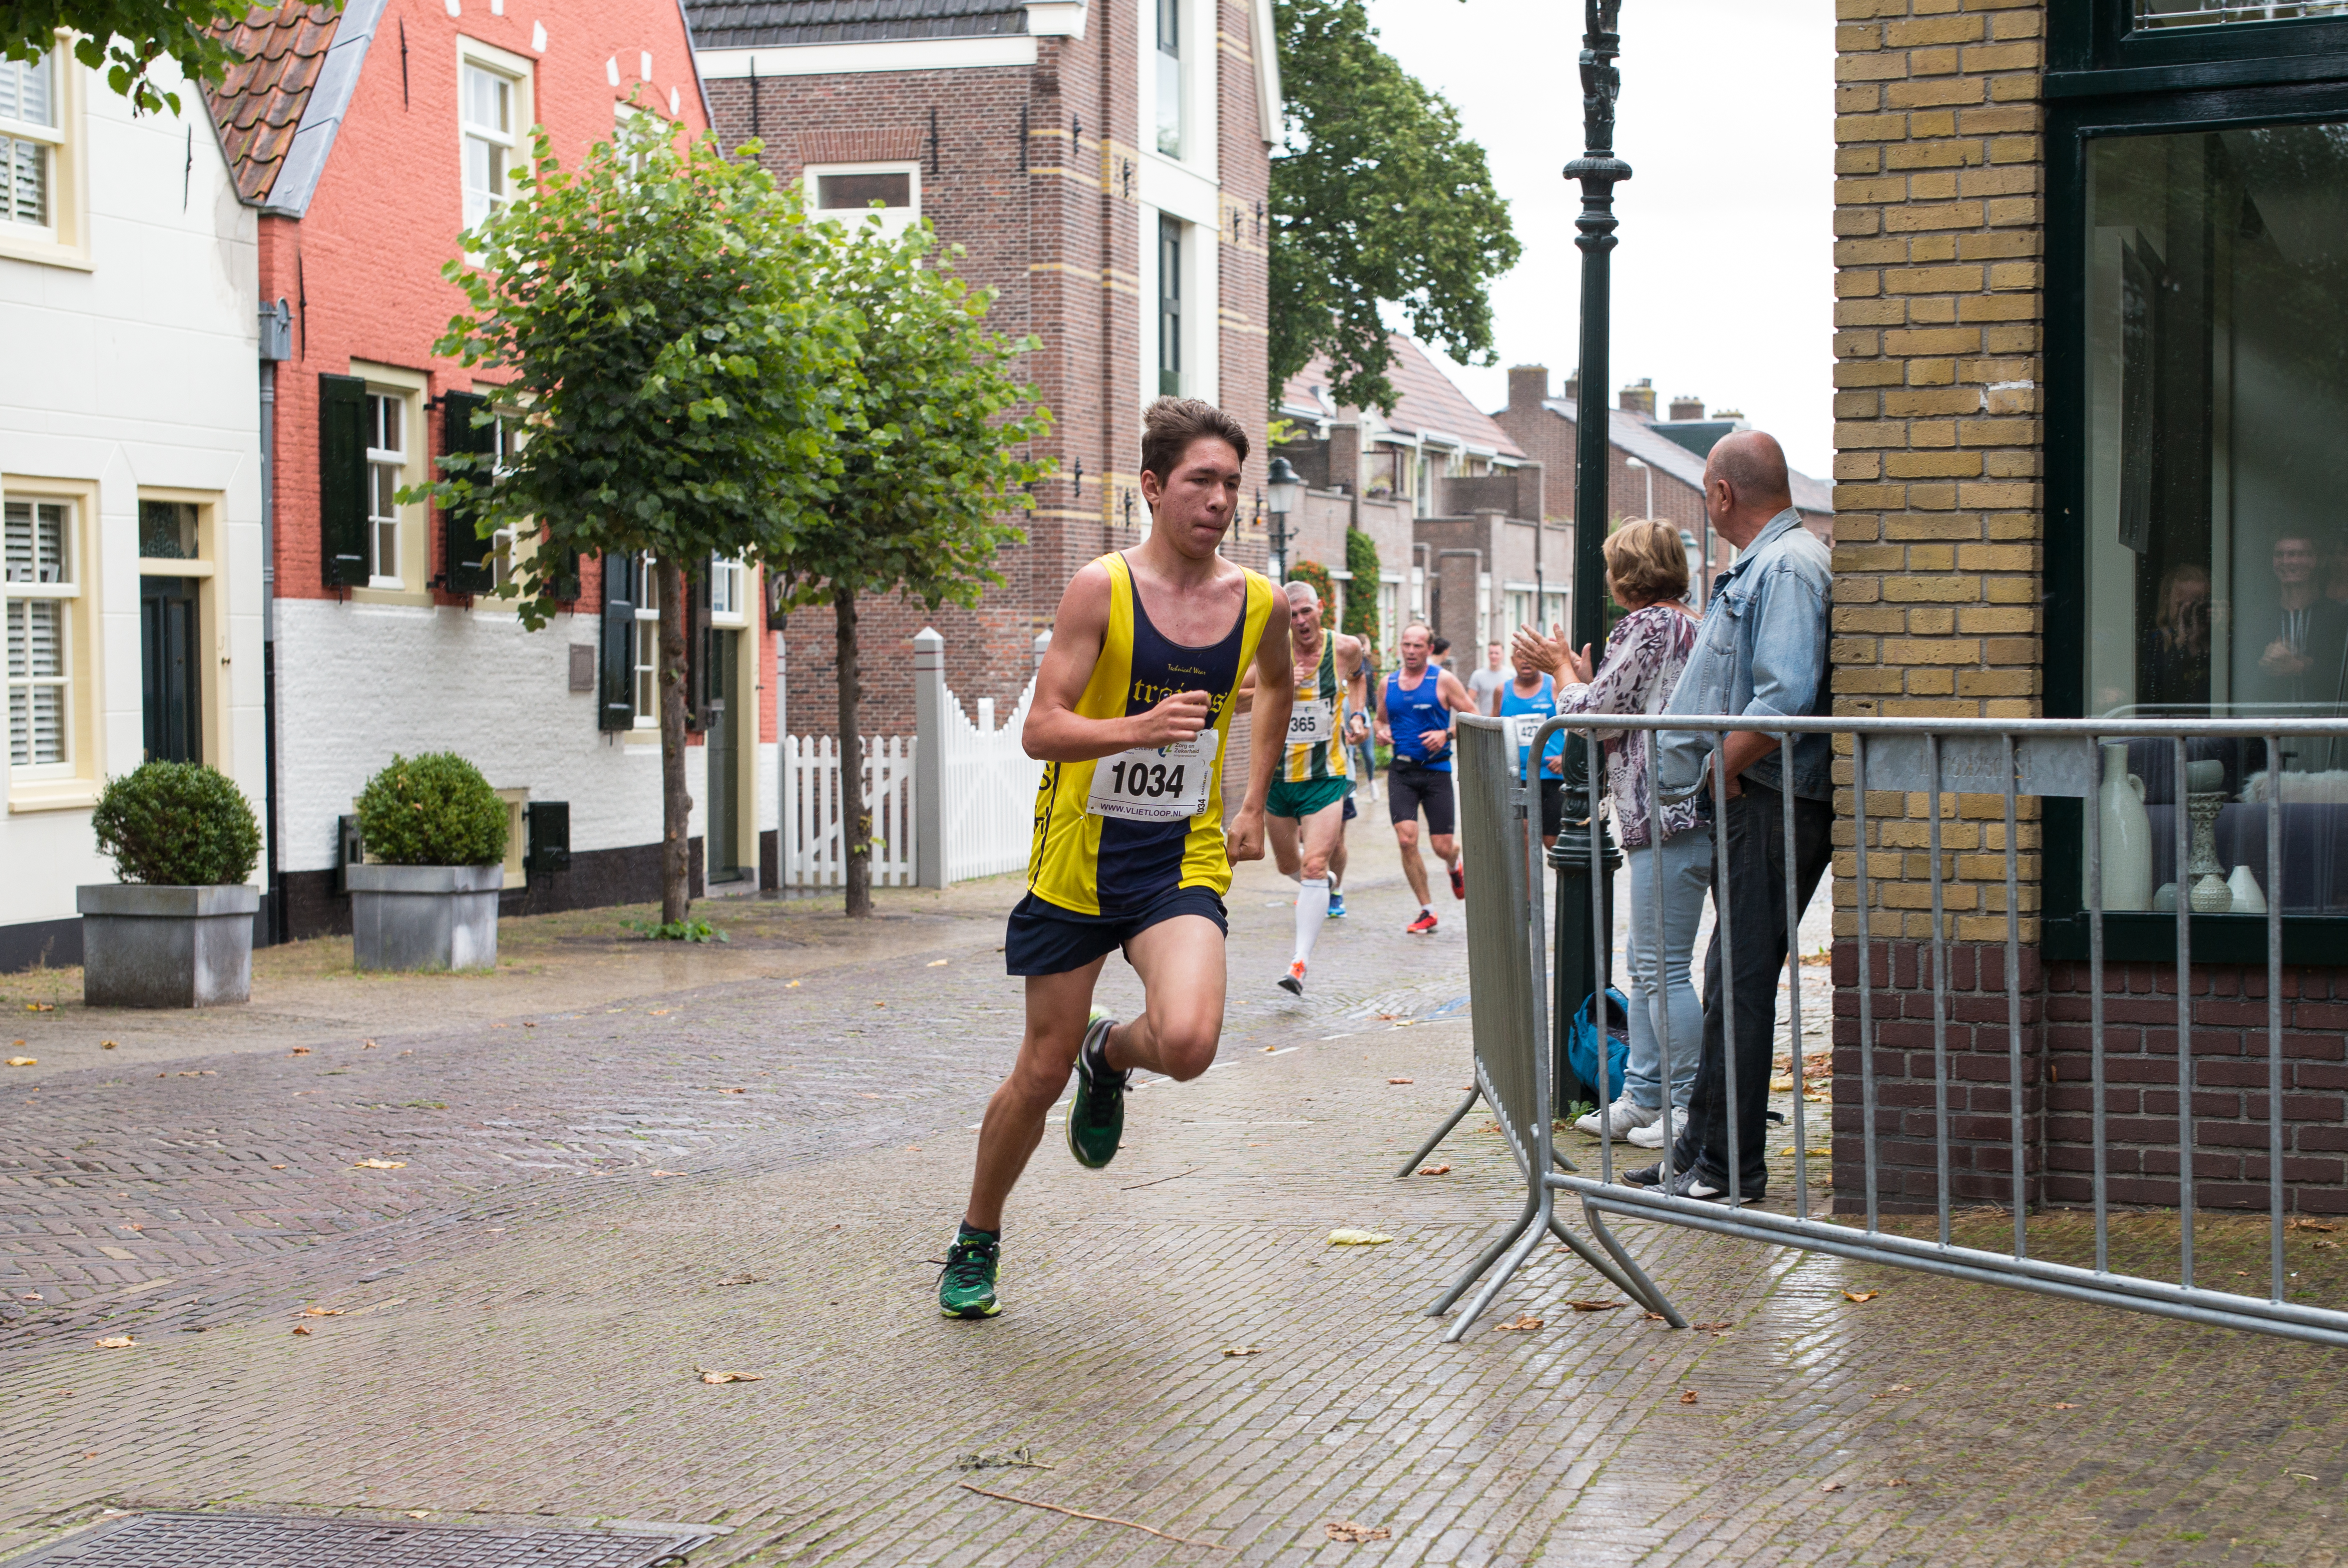
person, sport, street, running, run, country, recreation, high, jogging, runner, cross, 2016, race, holland, hague, netherlands, girls, marathon, m, american, team, sports, boys, 50, school, runners, endurance, junior, leica, 240, summilux, wassenaar, voorschoten, varsity, athlete, athletics, vlietloop, triathlon, physical exercise, outdoor recreation, human action, individual sports, endurance sports, duathlon, track and field athletics, long distance running